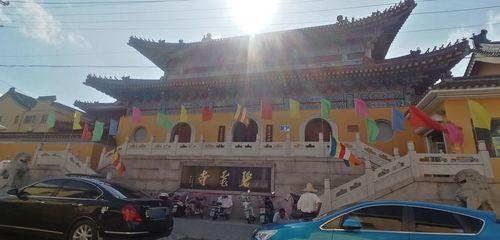
地标名称：碧霞寺
所在城市：连云港市·海州区